Nina Gnädig

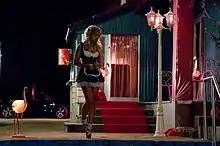
Nina Gnädig at film "Little Paris".

Nina-Friederike Gnädig (born 9 December 1977) is a German actress. She is best known for her performance as "Anna Badosi" in "Stuttgart Homicide".